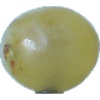
Label: Grape White 1